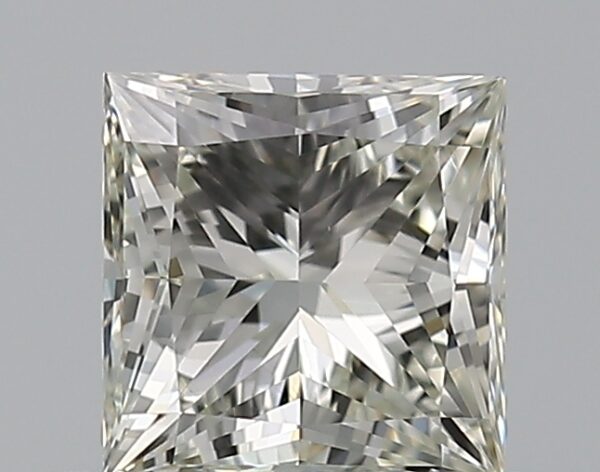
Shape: princess
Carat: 0.5
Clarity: VVS2
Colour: J
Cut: EX
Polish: EX
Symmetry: VG
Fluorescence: N
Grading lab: GIA
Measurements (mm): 4.37 x 4.29 x 3